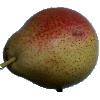
Label: Pear Forelle 1